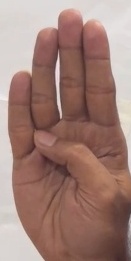
ASL sign: B